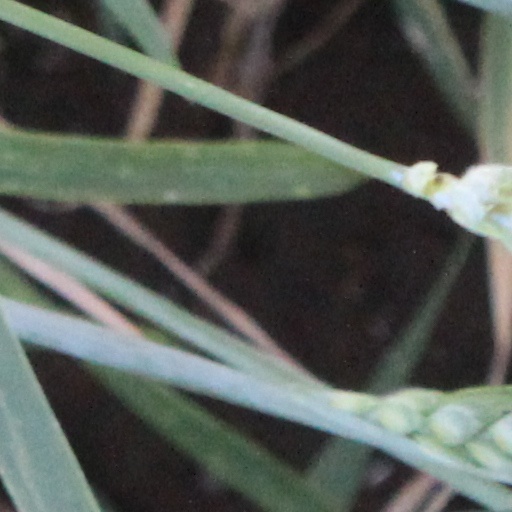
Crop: wheat